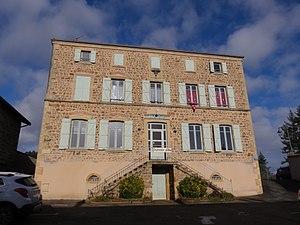
Mairie de Saint-Nizier-d'Azergues (Rhône, France).
Saint-Nizier-d'Azergues est une commune française, située dans le département du Rhône en région Auvergne-Rhône-Alpes.